PBC Lokomotiv Kuban

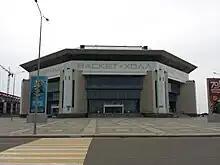
Lokomotiv-Kuban have played at the 7,500 capacity Basket-Hall Krasnodar since 2011

In the 2011–12 season, Lokomotiv Kuban signed coach Božidar Maljković - the team made their debut in the EuroCup tournament - led by Massey and Ali Traore, Lokomotiv had success in the regular season and the Top16, where they finished 1st in their group, reaching the quarterfinals, where they were eliminated by future champion Khimki. Lokomotiv won the bronze medals in the Russian League over BC Triumph Lyubertsy.